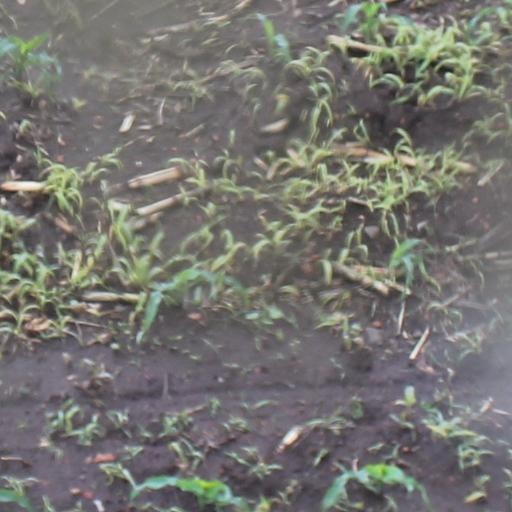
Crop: maize; corn